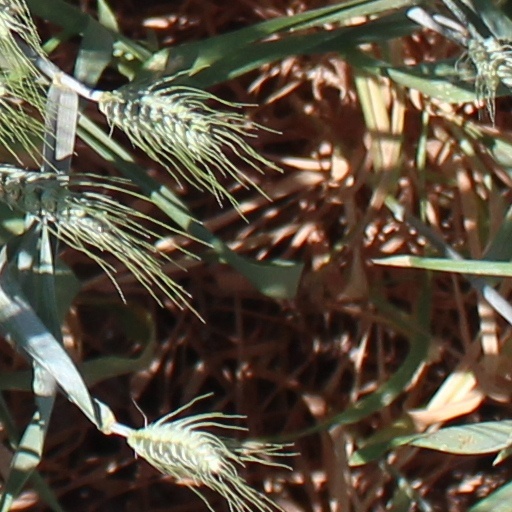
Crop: wheat